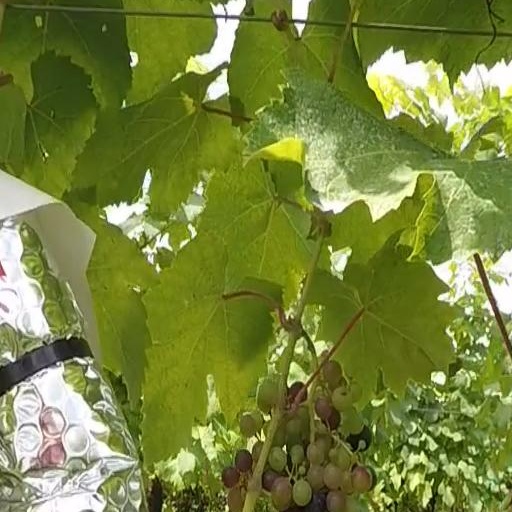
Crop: grape